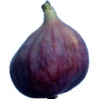
Label: Fig 1